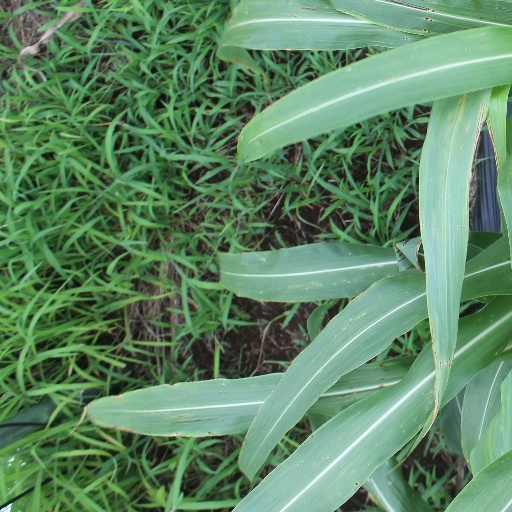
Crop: sorghum